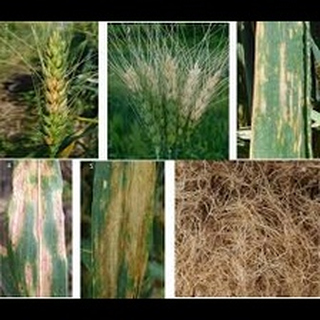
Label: wheat_blast